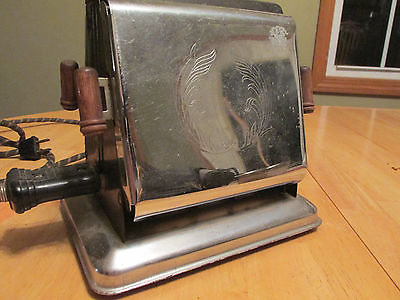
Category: toaster